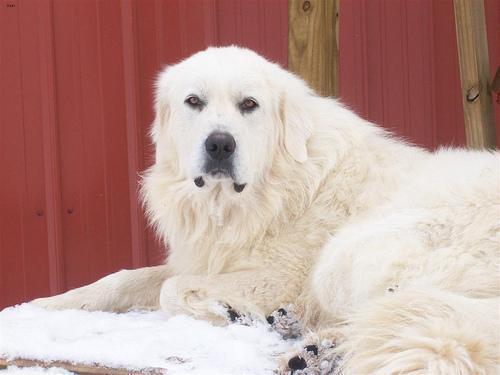
great pyrenees